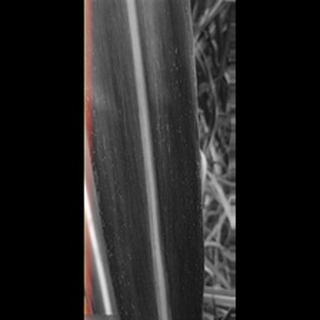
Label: sugarcane_mosaic